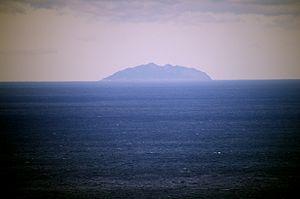
L'île Okino ou Okino-shima est une île du Japon en mer du Japon. Elle fait partie de la municipalité de Munakata, dans la préfecture de Fukuoka.